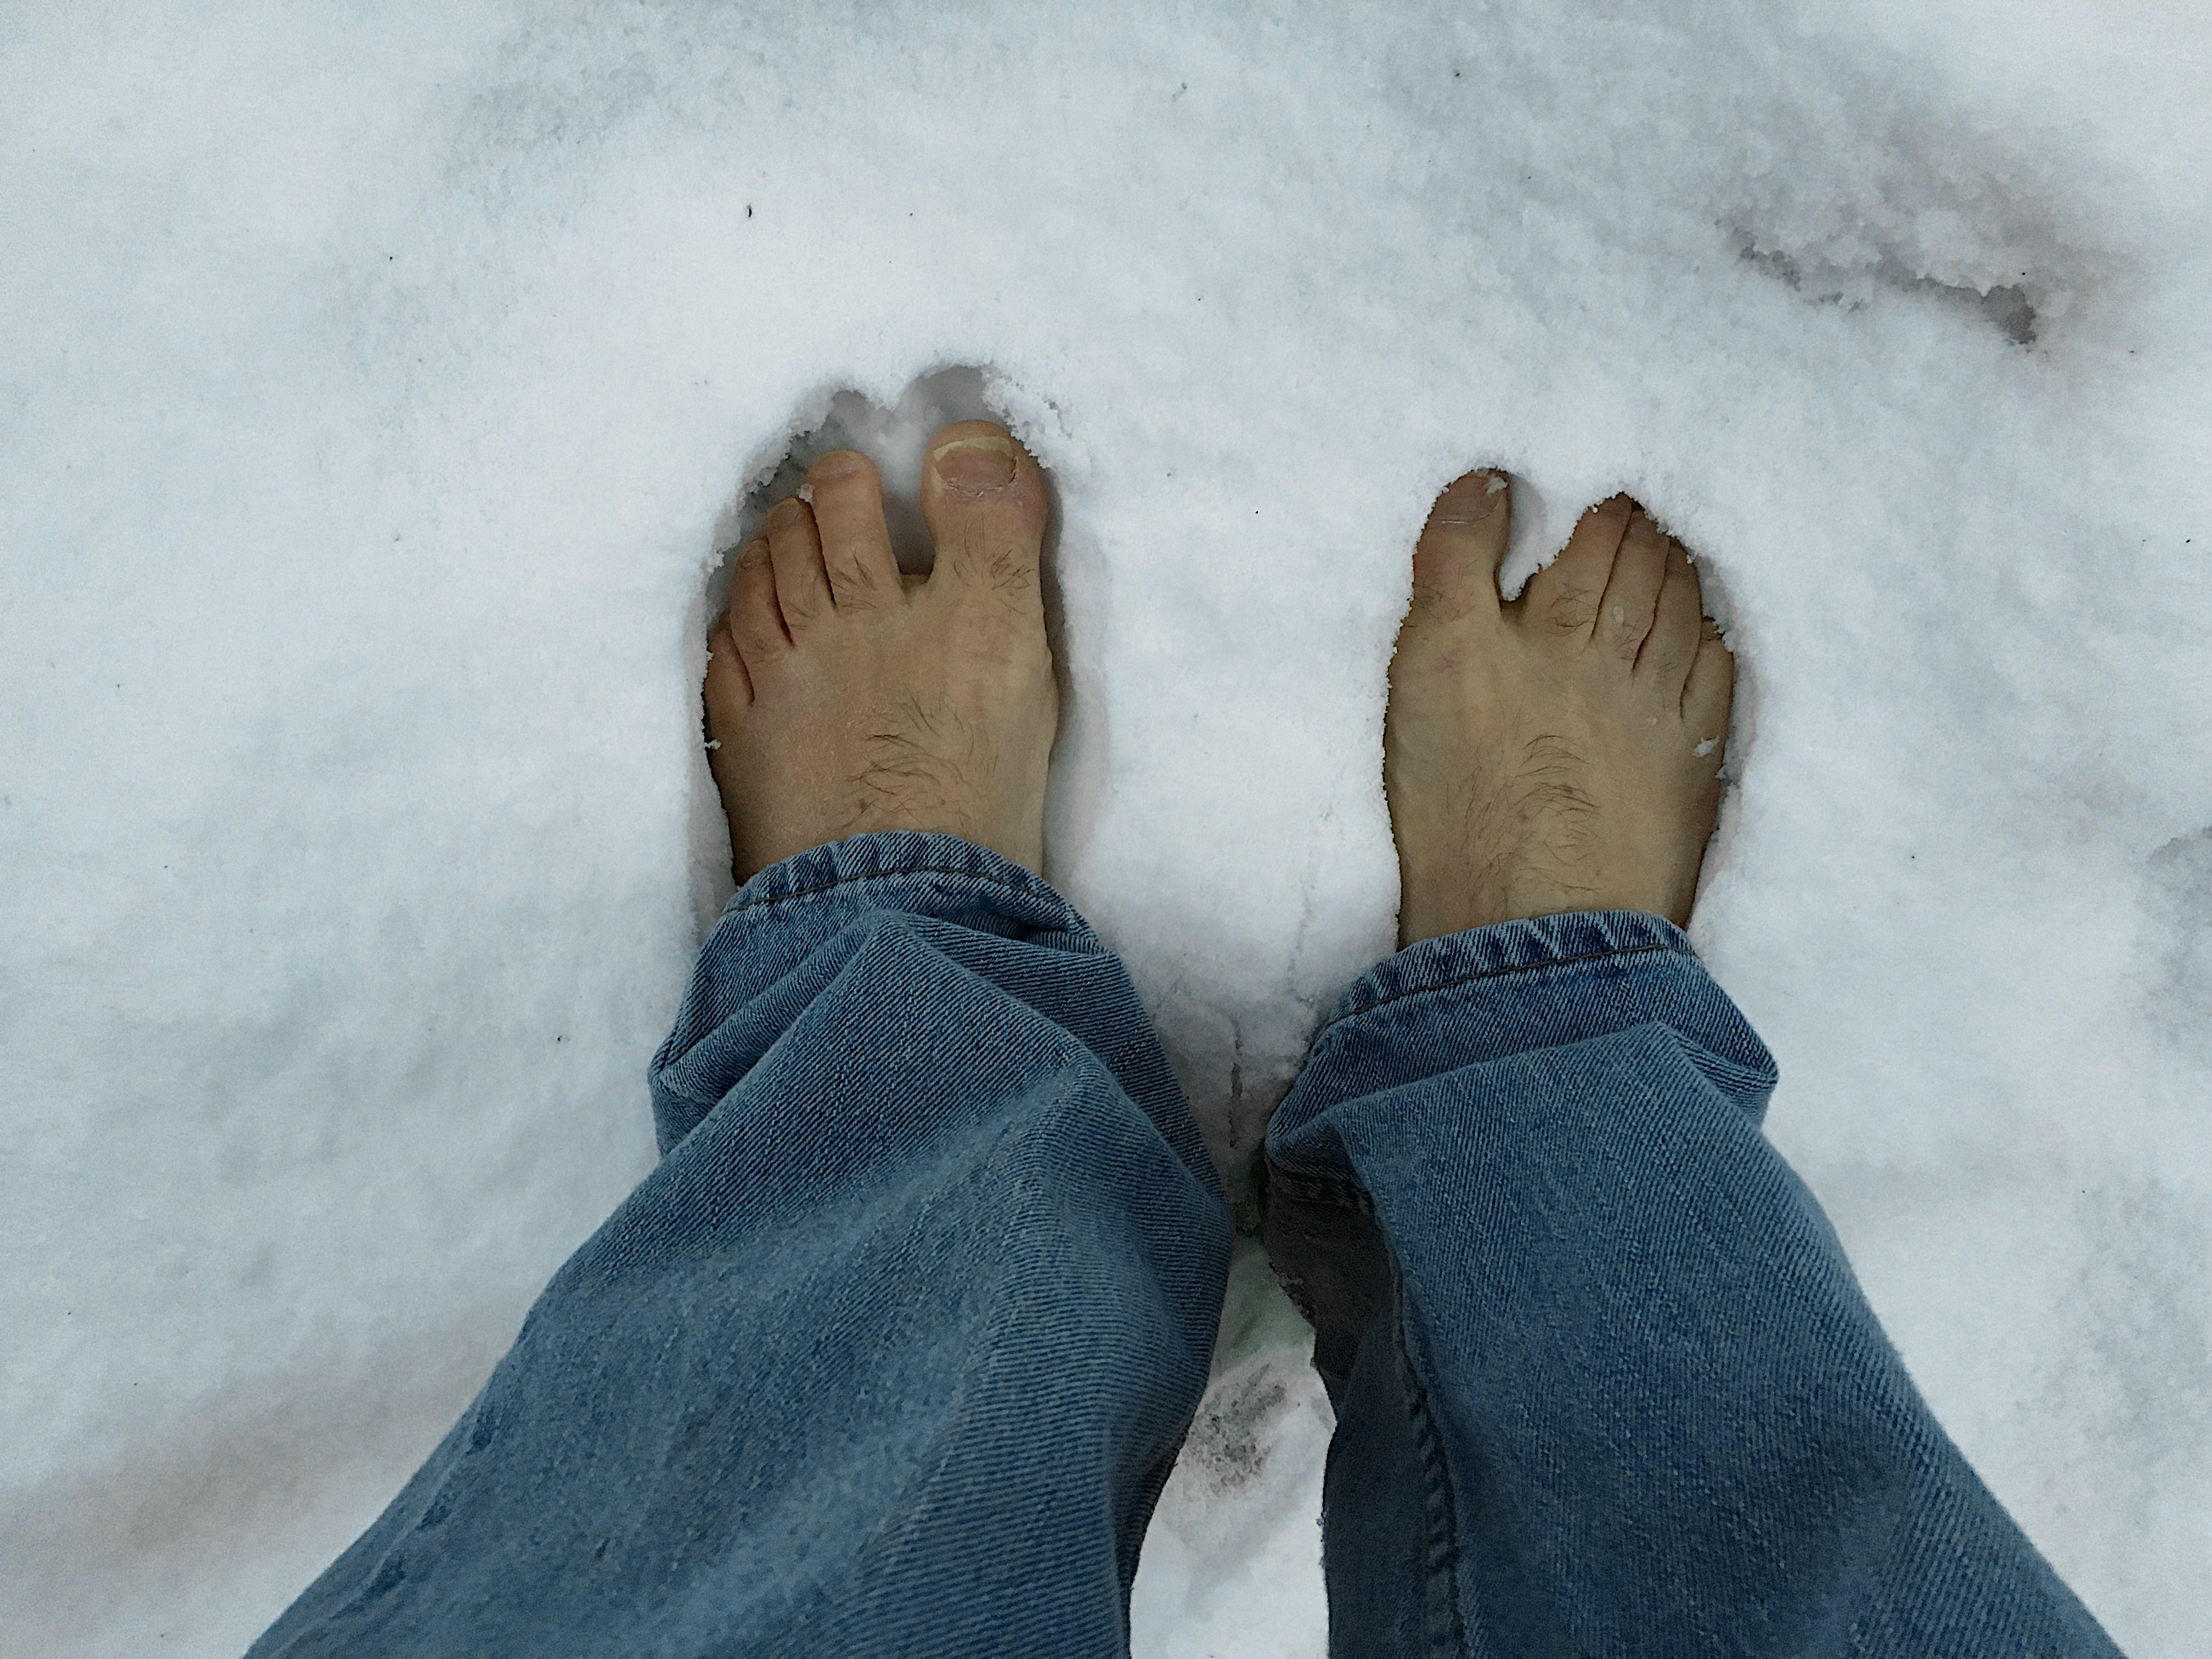
hand, sand, shoe, snow, winter, leg, spring, weather, blue, season, human body, footwear, freezing